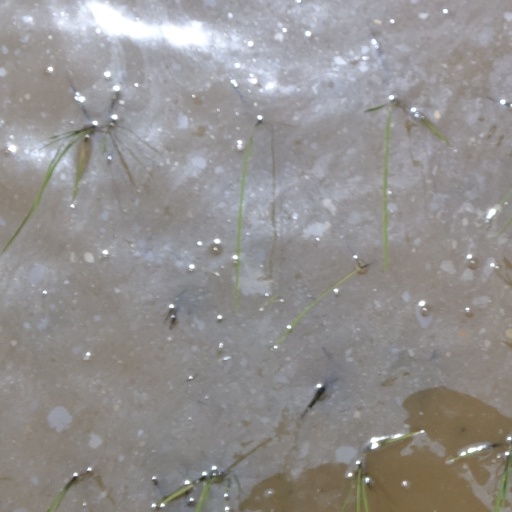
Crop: rice